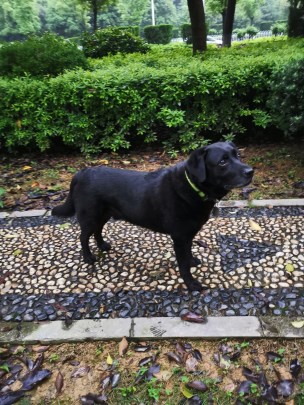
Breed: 3580-n000122-Labrador_retriever